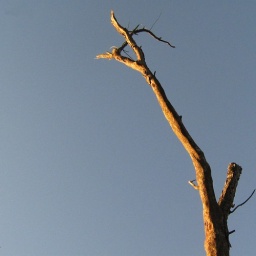
The lighting was great. The 'golden hours' they call them. The orange glow against the grey-ish sky was great.